Sophia Brahe

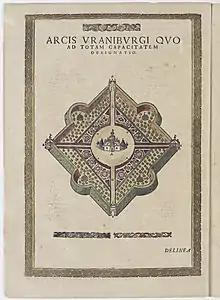
A woodcut image of Tycho Brahe's Uranienborg observatory

Tycho wrote that he had trained Sophia in horticulture and chemistry, but initially discouraged her from studying astronomy. Undeterred, Sophia learned astronomy on her own, studying books in German, and having Latin books translated with her own money so that she could read them as well.